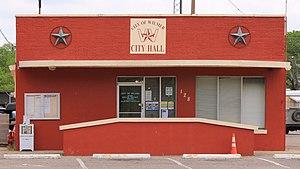
La ville de Wilmer est située dans le comté de Dallas, dans l’État du Texas, aux États-Unis. Sa population s’élevait à 3 682 habitants lors du recensement de 2010, estimée à 4 766 habitants en 2018.